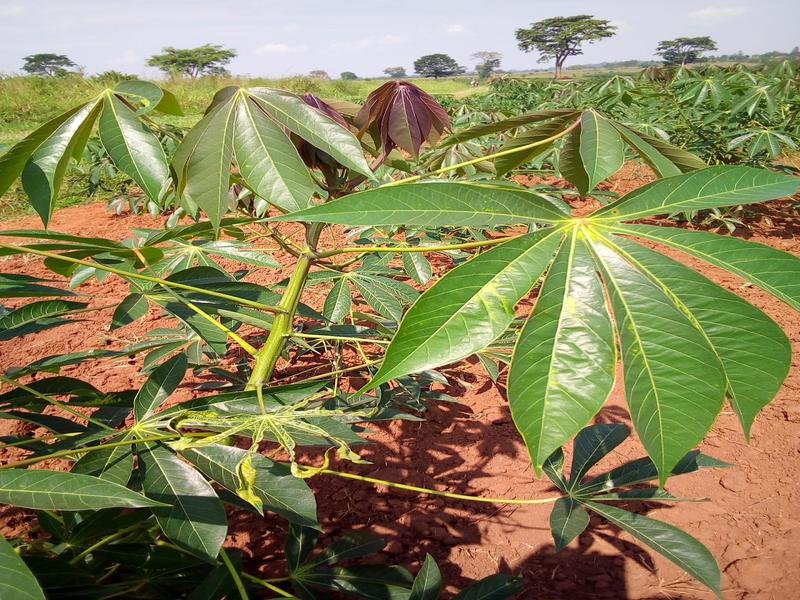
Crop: cassava
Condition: healthy